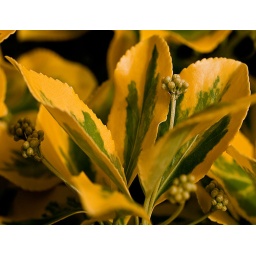
a yellow and green bush seen all over central Ontario in Spring